Reinbek Castle

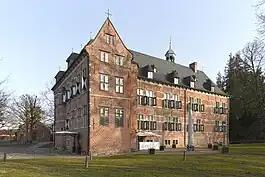
View of the south wing of the palace from the garden

Reinbek Castle (German: Schloss Reinbek), located in Reinbek in southern Schleswig-Holstein, was built in the 16th century as a secondary residence for the ducal house of Schleswig-Holstein-Gottorf. It is one of the oldest buildings from the reign of Duke Adolf I and is regarded as the best example of the Renaissance style in Schleswig-Holstein. The castle was restored from 1977 to 1987 and now serves as an art and cultural center for the town of Reinbek.